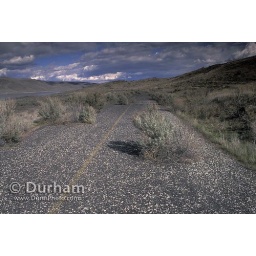
An abandoned highway in the east end of the Columbia River Gorge National Scenic Area. The road less traveled.